Oil skimmer

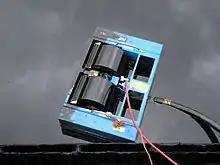
Smooth drum type oil skimmer

An oil skimmer is a device that is designed to remove oil floating on a liquid surface. They are commonly used to recover oil from oil spills in water, or in industrial situations where water is contaminated with oil. Oil skimmers are designed to remove free floating oil and are not water treatment devices.